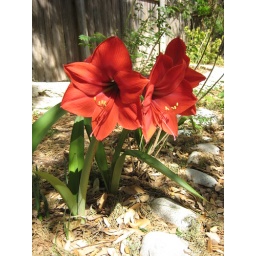
These great red flowers growing in one of my flower beds in my backyard :-)